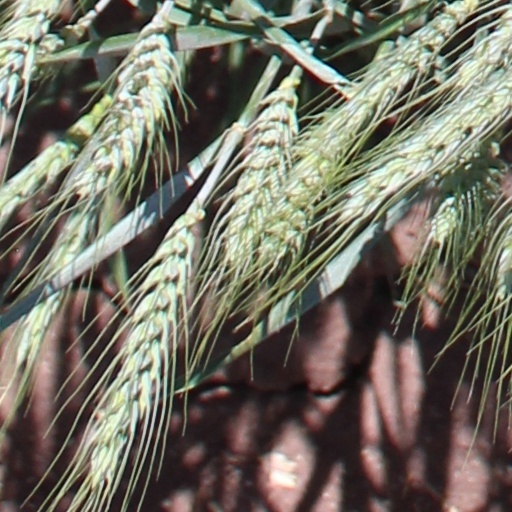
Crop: wheat